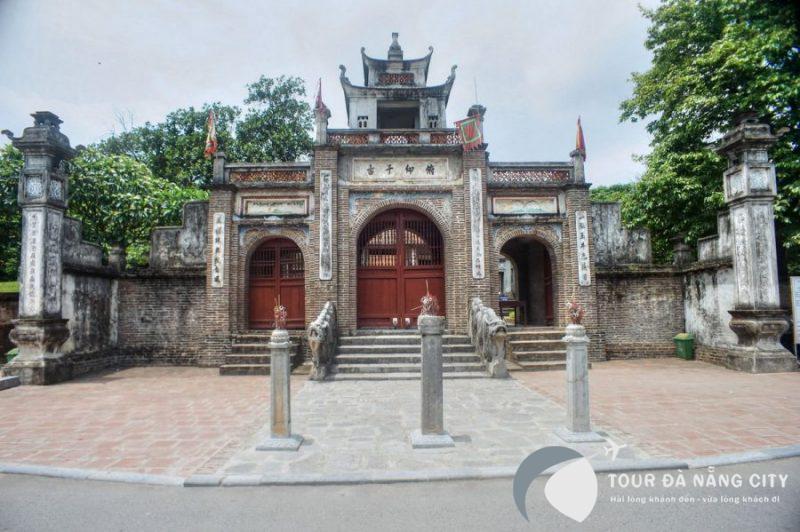
có ba cây cột xuất hiện ở trước cổng của khu di tích